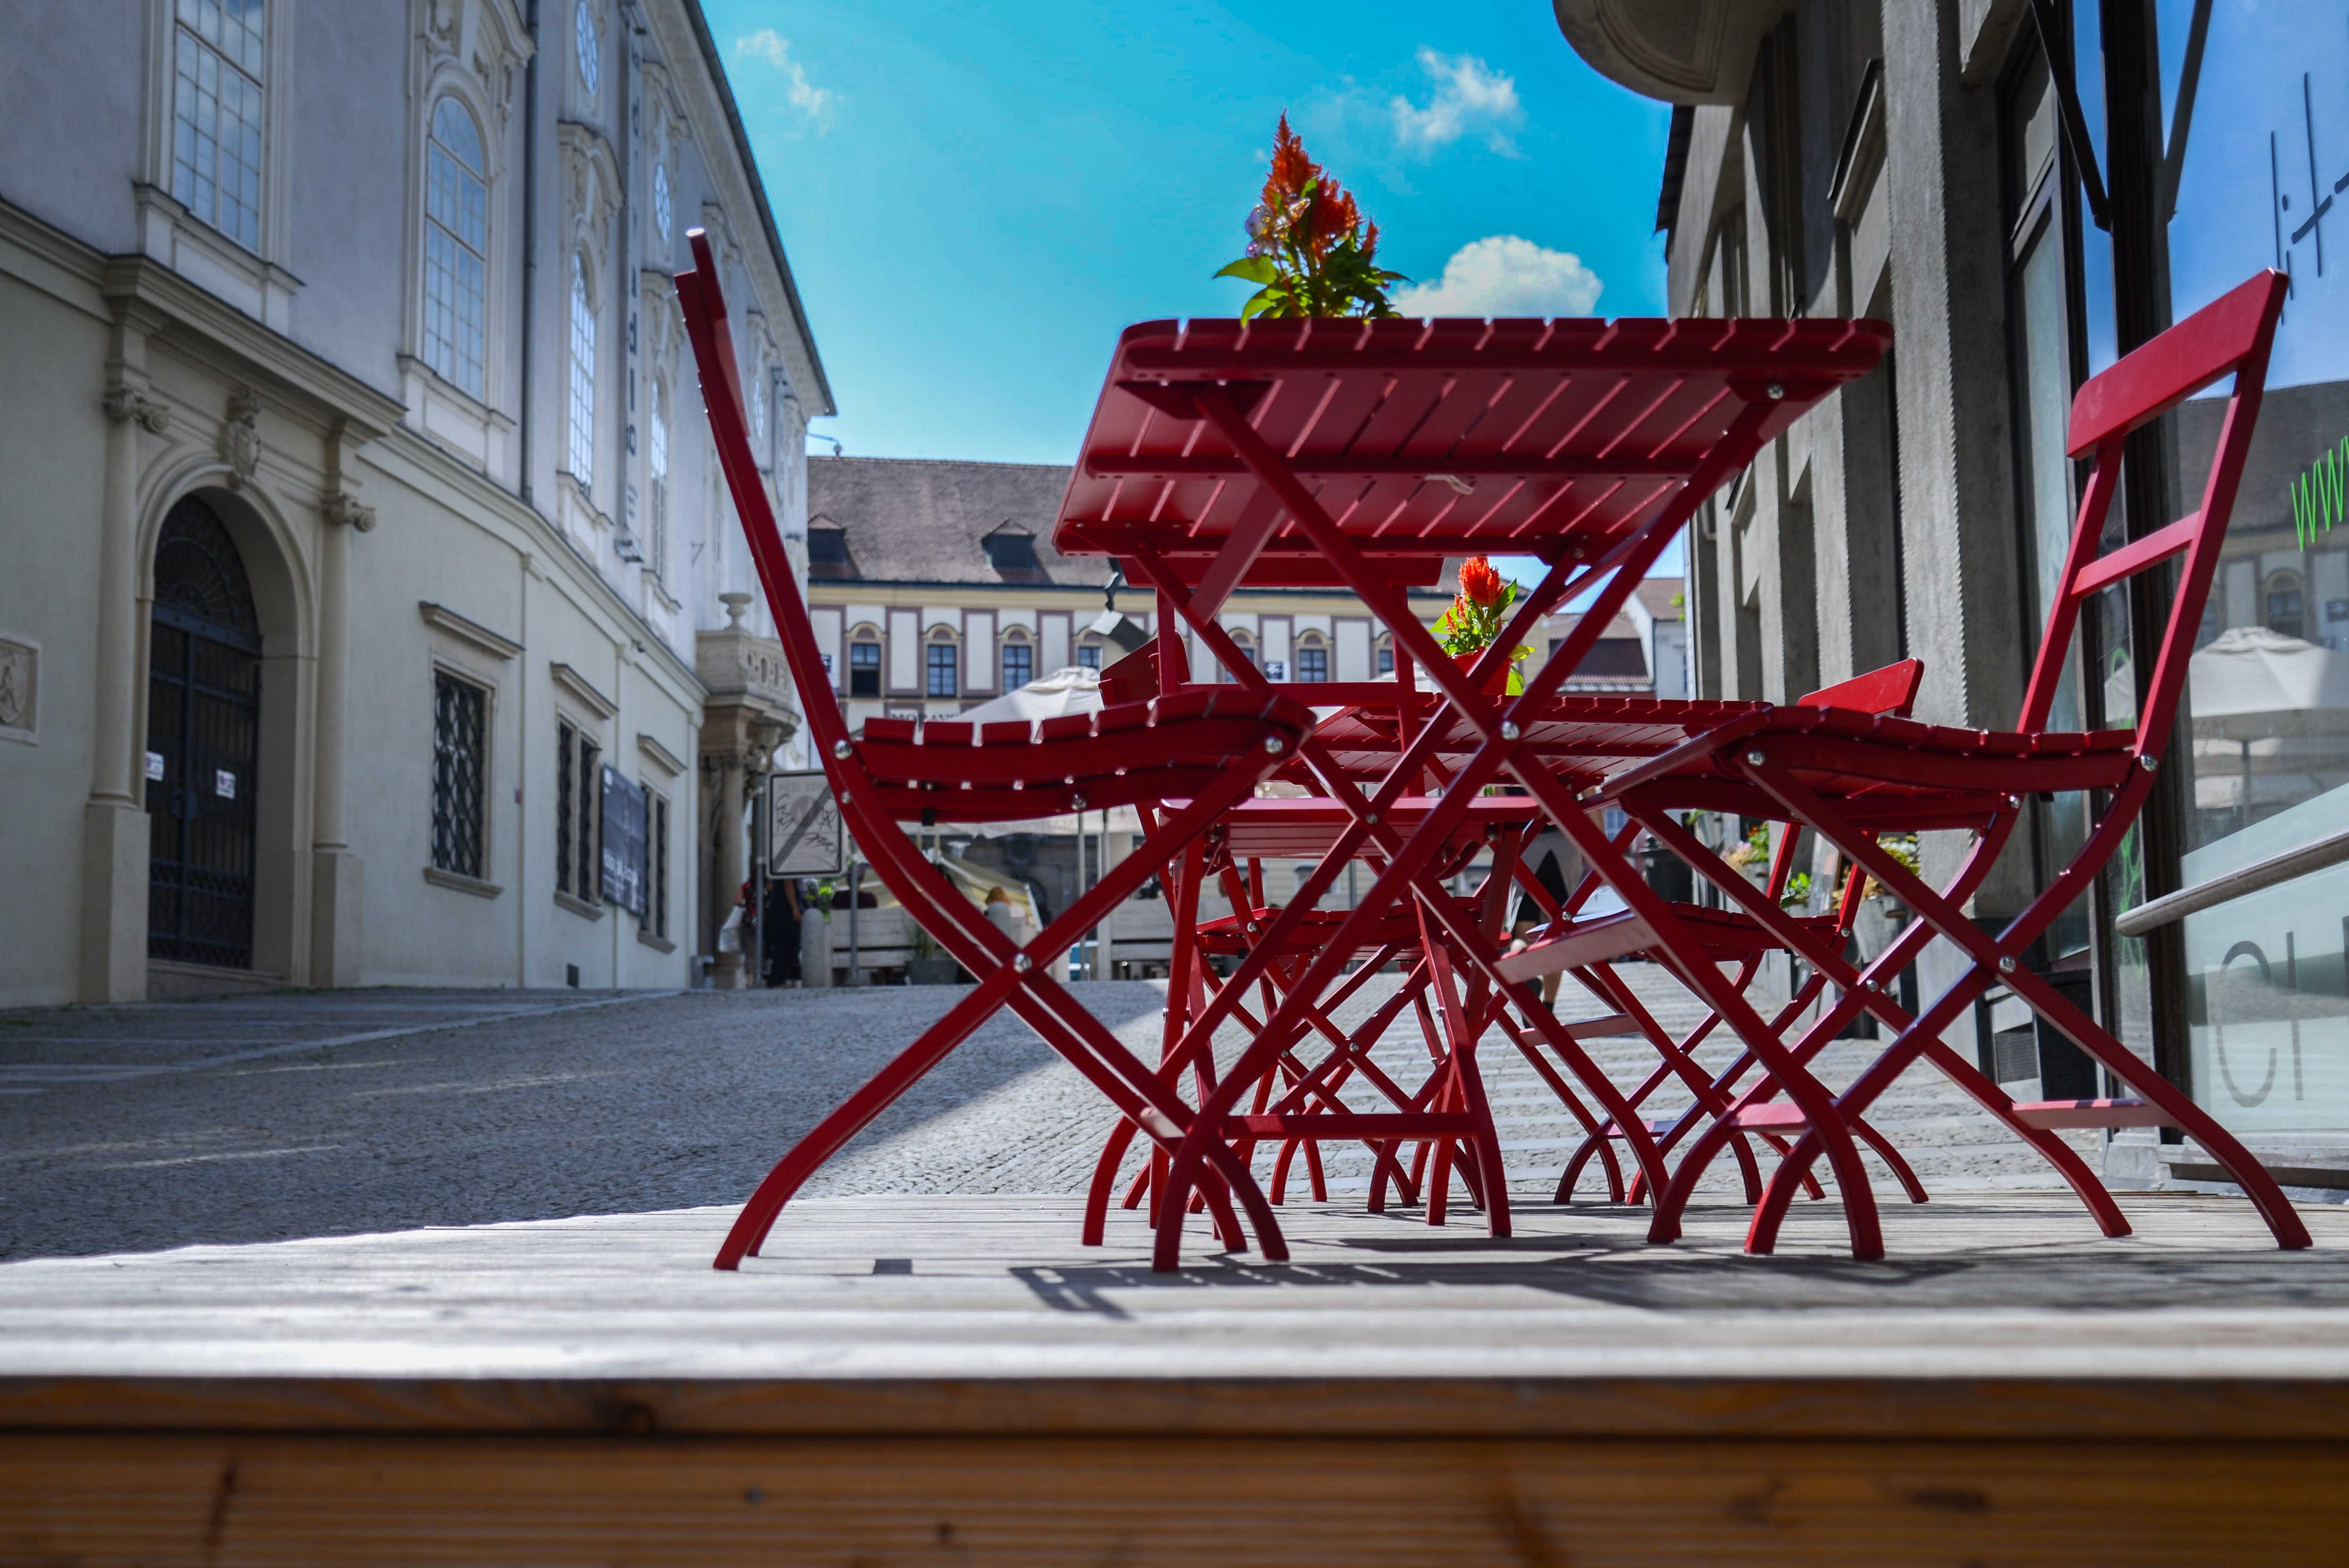
table, cafe, wood, restaurant, downtown, decoration, food, red, drink, tableware, outside, chairs, terrace, bistro, dining, dinner, tourist attraction, dine, service, setting, screenshot, restaurant table